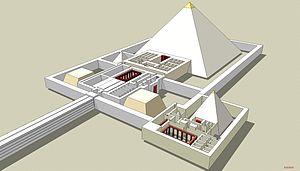
Essai d'élévation du complexe de la pyramide de Djedkarê Isési et de sa reine restée anonyme
La pyramide de Djedkarê Isési se situe sur le site de Saqqarah. Il rompt ainsi avec le choix de ses prédécesseurs d'installer leur tombe à Abousir. Ce fait est diversement apprécié :